Yamaha SuperJet

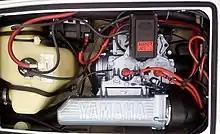
A 1995 SuperJet engine bay showing the 701cc single carb engine. Note the battery is actually installed backwards, largely indicated by the routing of the battery cables that does not look natural.

The body consists of a new "Round nose" top deck (or hull) and the same standard SuperJet bottom deck as the previous "Square nose" model.